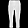
Label: Trouser